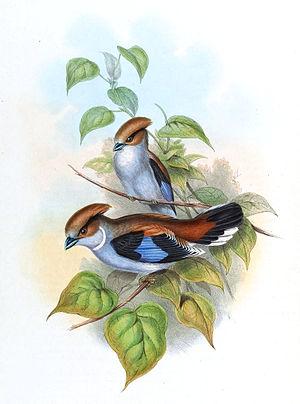
L'Eurylaime de Gould, également appelé eurylaime argenté, est une espèce de passereaux de la famille des Eurylaimidae.